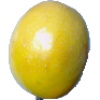
Label: Maracuja 1